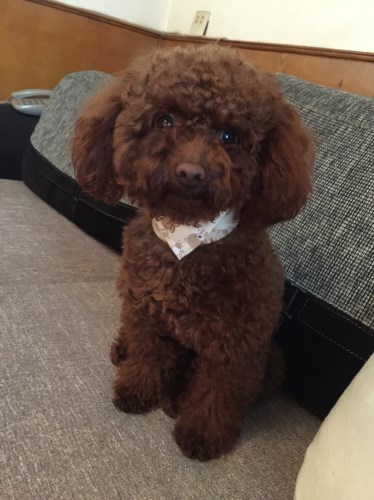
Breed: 7449-n000128-teddy